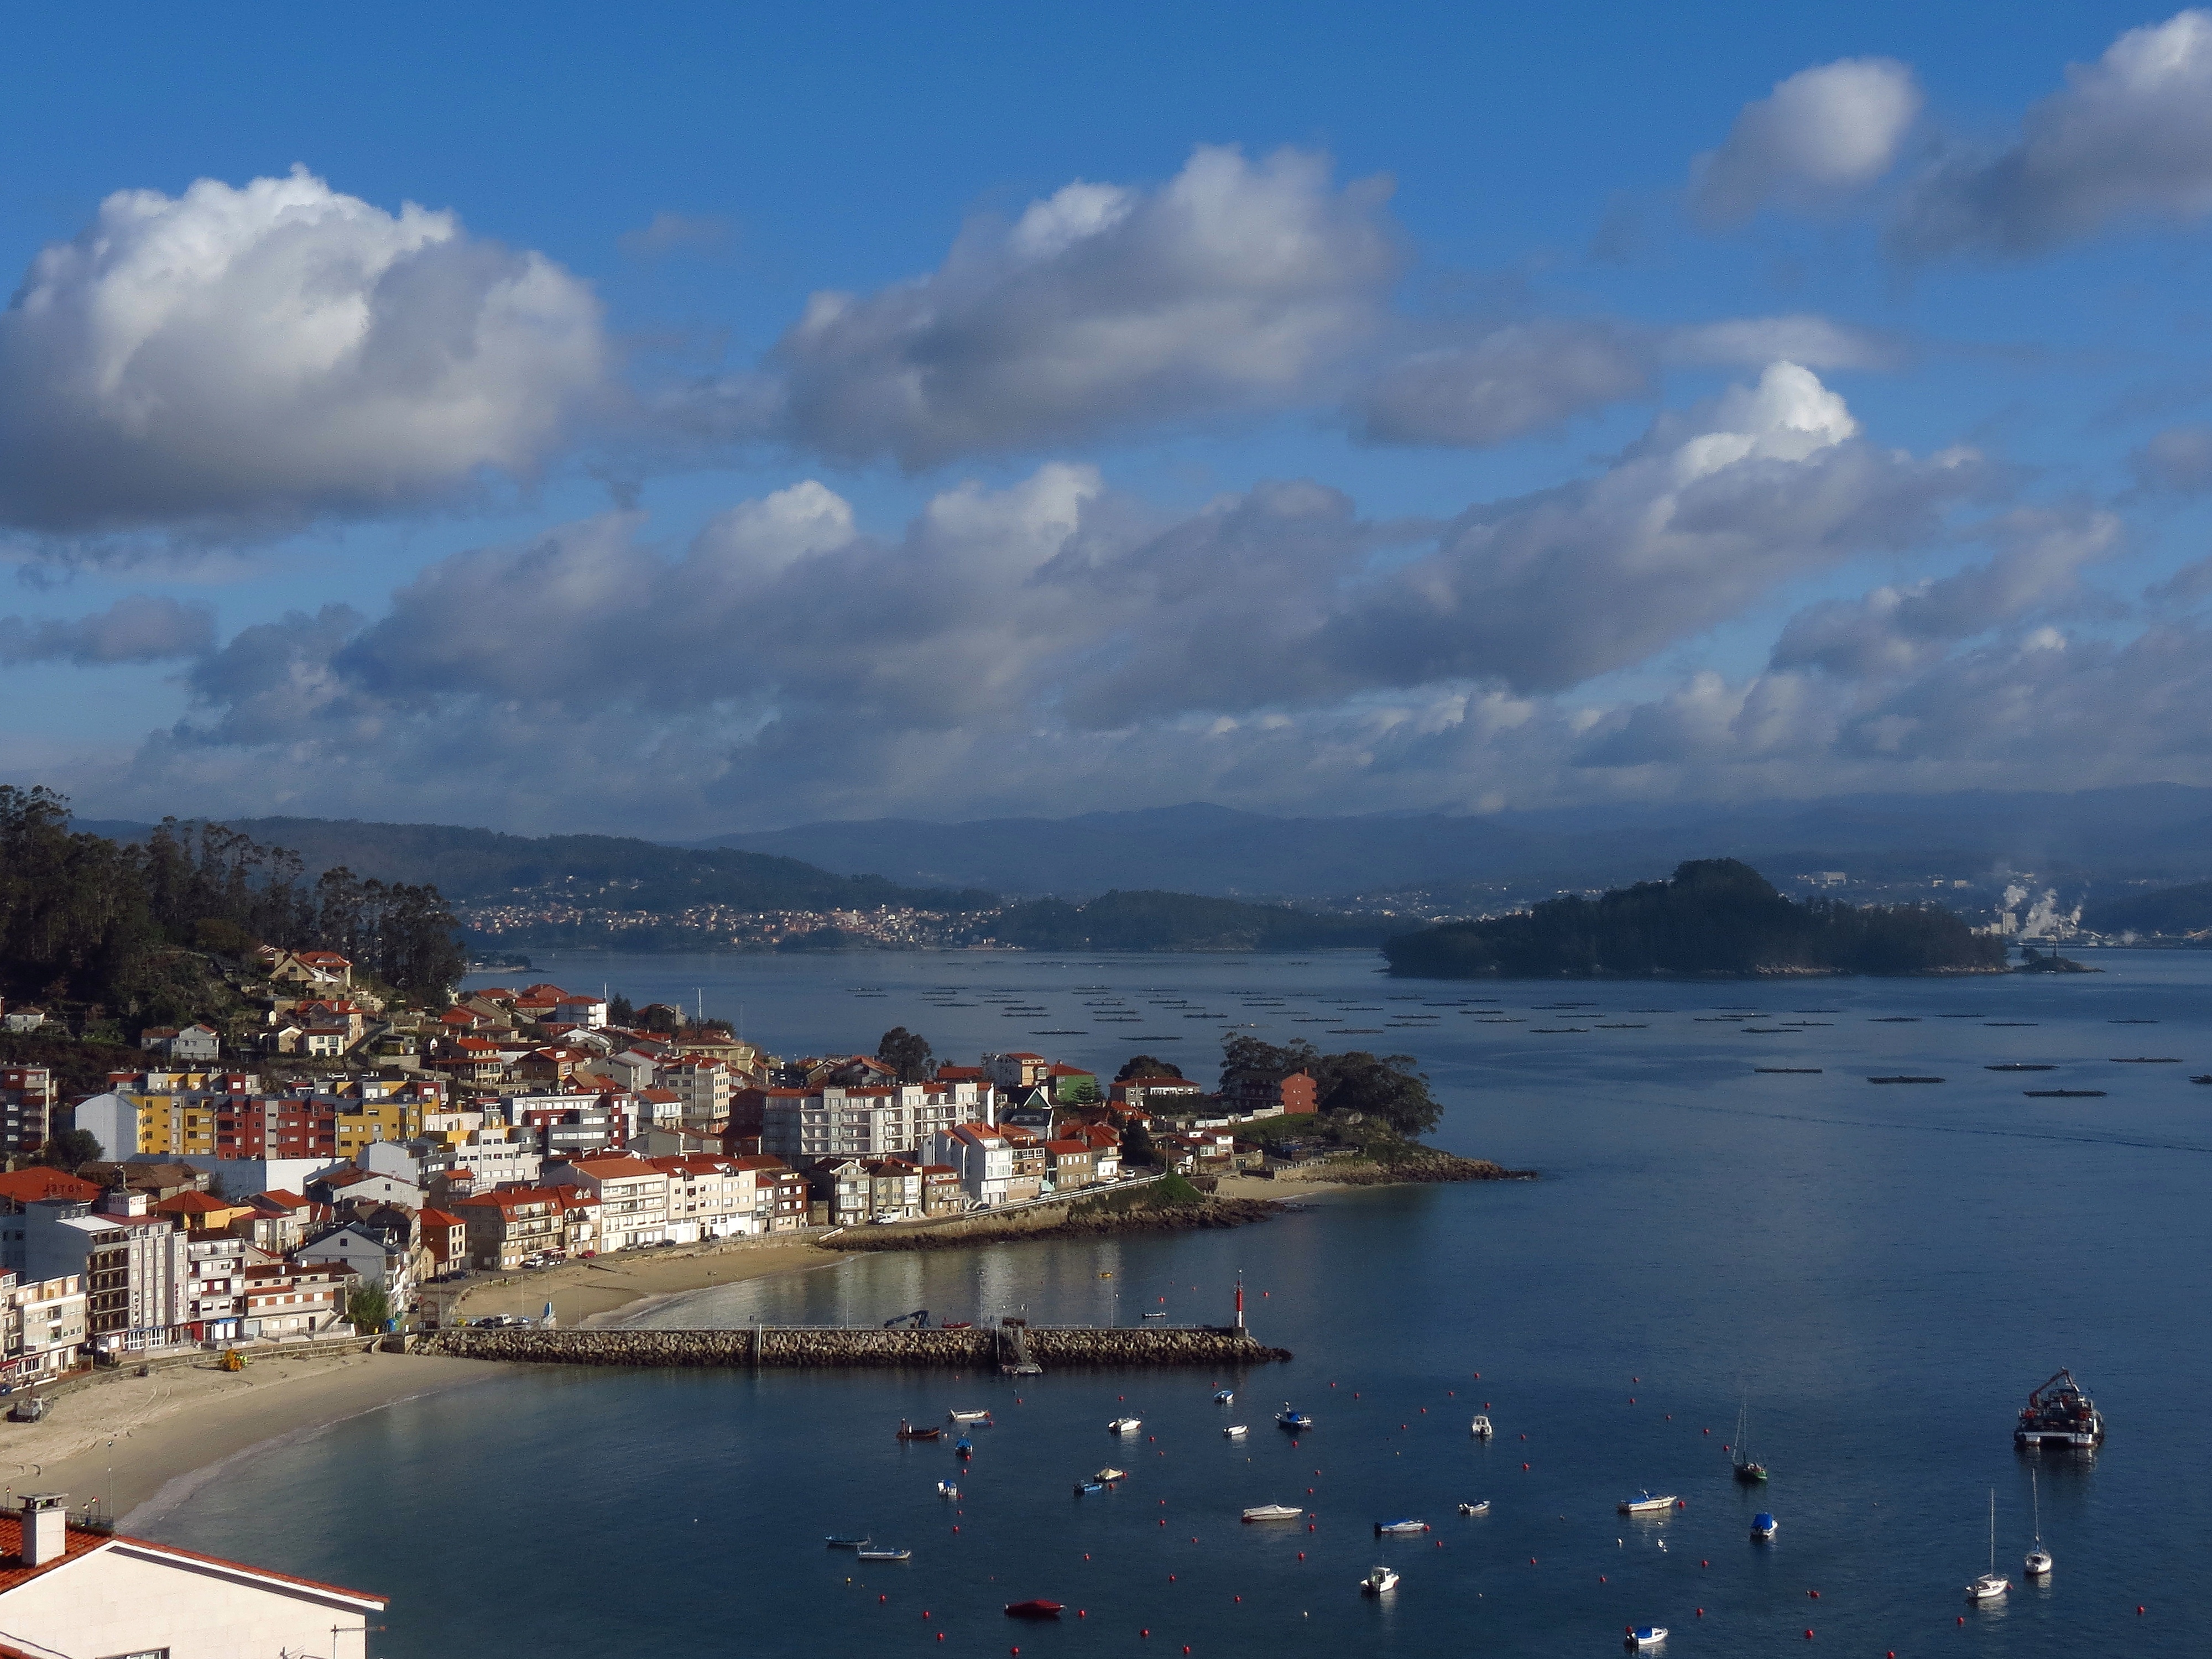
beach, landscape, sea, coast, ocean, horizon, cloud, sky, shore, lake, dusk, evening, reflection, vehicle, bay, harbor, body of water, spain, galicia, pontevedra, paisajes, espana, ggl1, gaby1, poio, canonsx40hs, rajo